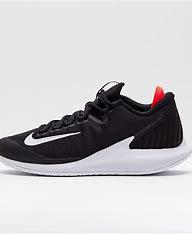
Brand: Nike
Model: Court Air Zoom Zero